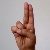
The image shows a hand gesture representing the letter 'U' in Indian Sign Language.